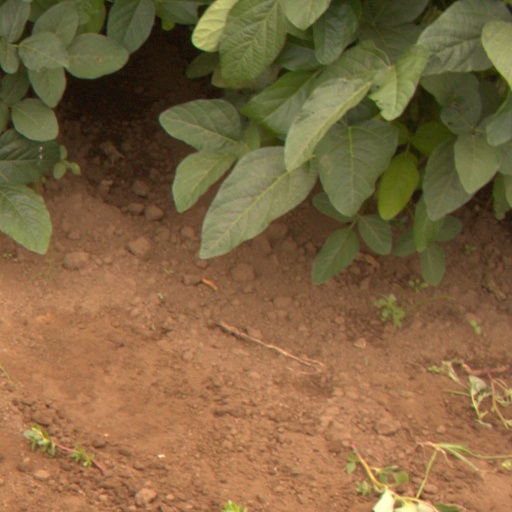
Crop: soybean